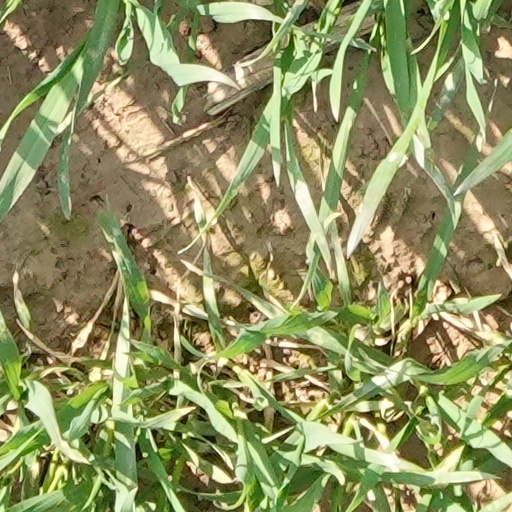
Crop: wheat